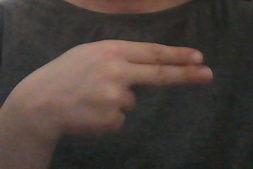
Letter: ain